Ken Money

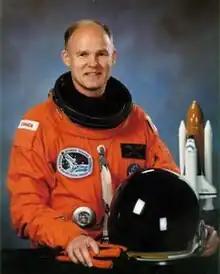
Money in 1991

Kenneth Eric Money (January 4, 1935 – March 6, 2023) was a Canadian scientist specializing in the human ear and an Olympic high jumper. He worked at the Defence and Civil Institute of Environmental Medicine in Toronto. He published over one hundred science articles and authored six different topics in the "World Book Encyclopedia".